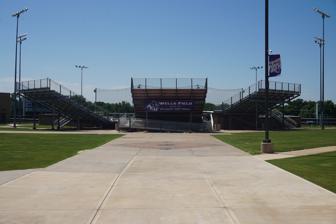
Building: Poly Wells Field
Country: United States of America
Year built: 1997
Poly Wells Field Full name A.E. (Poly) and Zieta Wells Field Location East Ambler Avenue and Campus Court, Abilene, Texas Coordinates 32°28′25.7″N 99°42′37.9″W / 32.473806°N 99.710528°W / 32.473806; -99.710528 Owner Abilene Christian University Operator Abilene Christian University Seating type Bleacher seats Capacity 1,000 Field size Left Field: 186 ft Left Center: 208 ft Center Field: 215 ft Right Center: 210 ft Right Field: 190 ft (Estimated) Surface AstroTurf Scoreboard Electronic Opened February 22, 1997 Tenants Abilene Christian Wildcats softball ( NCAA ) (1996-Present) Poly Wells Field is the home stadium for the Division I (NCAA) Abilene Christian Wildcats softball team. The stadium is located on the campus of Abilene Christian University in Abilene, Texas .  Amenities include bleacher seating for 1,000 fans; field lighting; an electronic scoreboard; dugouts; batting cages outside of the right field line; restrooms; and locker rooms. The entire playing surface was changed from natural grass to AstroTurf in 2015–16.  Brown turf was installed in the infield, and green turf was installed in the outfield.  The dugout surfaces were raised to field level prior to the AstroTurf installation. The full name of the stadium is A.E. (Poly) and Zieta Wells Field in honor of an estate donation made by Zieta Wells.  Official stadium dedication was held on March 29, 1997. The initial home game was played on February 22, 1997 Texas Wesleyan . The stadium was the home of 2009 Lone Star Conference softball tournament. Yearly Attendance Below is the Wildcats' home attendance at Poly-Wells Field since the 2010 season. Season Average High Yearly Home Attendance 2015 272 411 2014 383 551 2013 229 413 2012 111 158 2011 164 321 2010 142 300 As of the 2014–15 season. References